2-Norbornyl cation

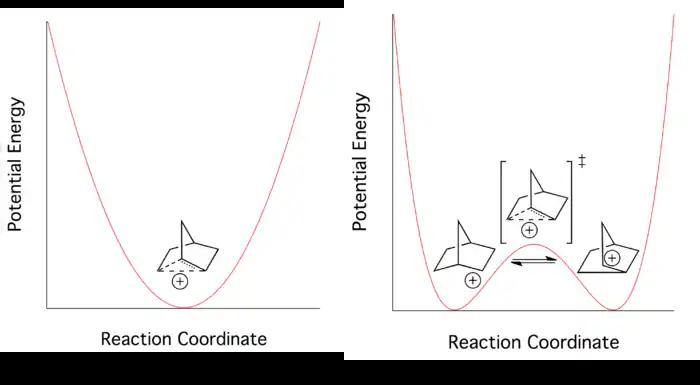
Figure 1: (a) In the non-classical view, the delocalized cation is the stable potential energy minimum. (b) In the classical view, it is instead a low-lying transition state between two enantiomers of the asymmetric species.

In organic chemistry, the term 2-norbornyl cation (or 2-bicyclo[2.2.1]heptyl cation) describes a carbonium ionic derivative of norbornane. A salt of the 2-norbornyl cation was crystallized and characterized by X-ray crystallography confirmed the non-classical structure.